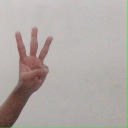
अक्षर: व